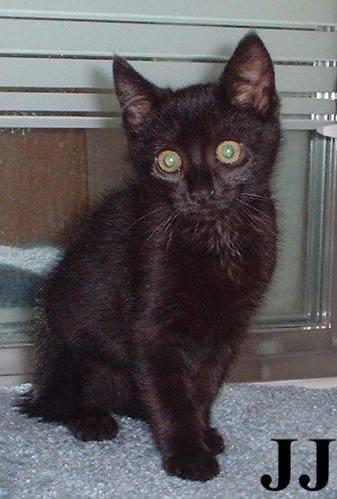
cat